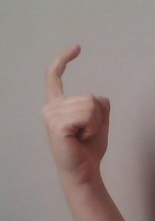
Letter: ra